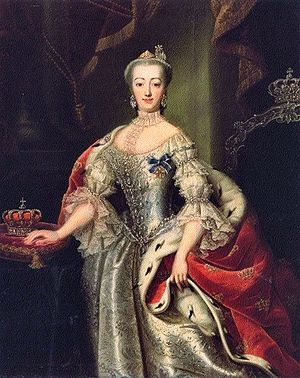
Ordenen de l'Union Parfaite
Portræt af Sophie Magdalene som dronning med sin "Ordre de l'Union Parfaite".
Ordenen de l'union parfaite, eller Ordre de la Fidélité var en dansk hoforden, som dronning Sophie Magdalene stiftede i 1732 til minde om sit lykkelige ægteskab. Det var den første danske orden, der også kunne bæres af kvinder, og den blev typisk givet til ægtepar, der levede harmonisk og lykkeligt. Den blev uddelt indtil enkedronningens død i 1770. Sophie Magdalene var ordensherre. Der var kun én klasse.